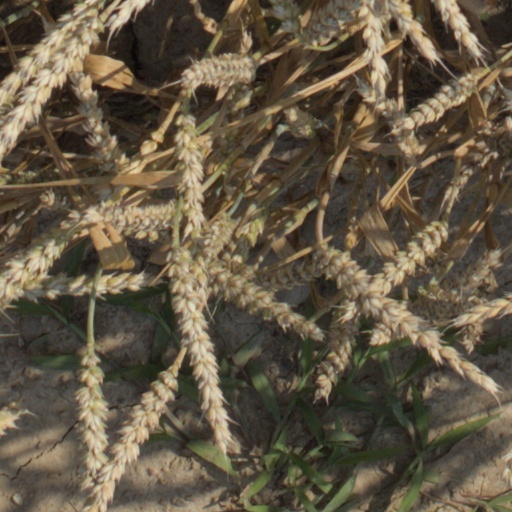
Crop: wheat